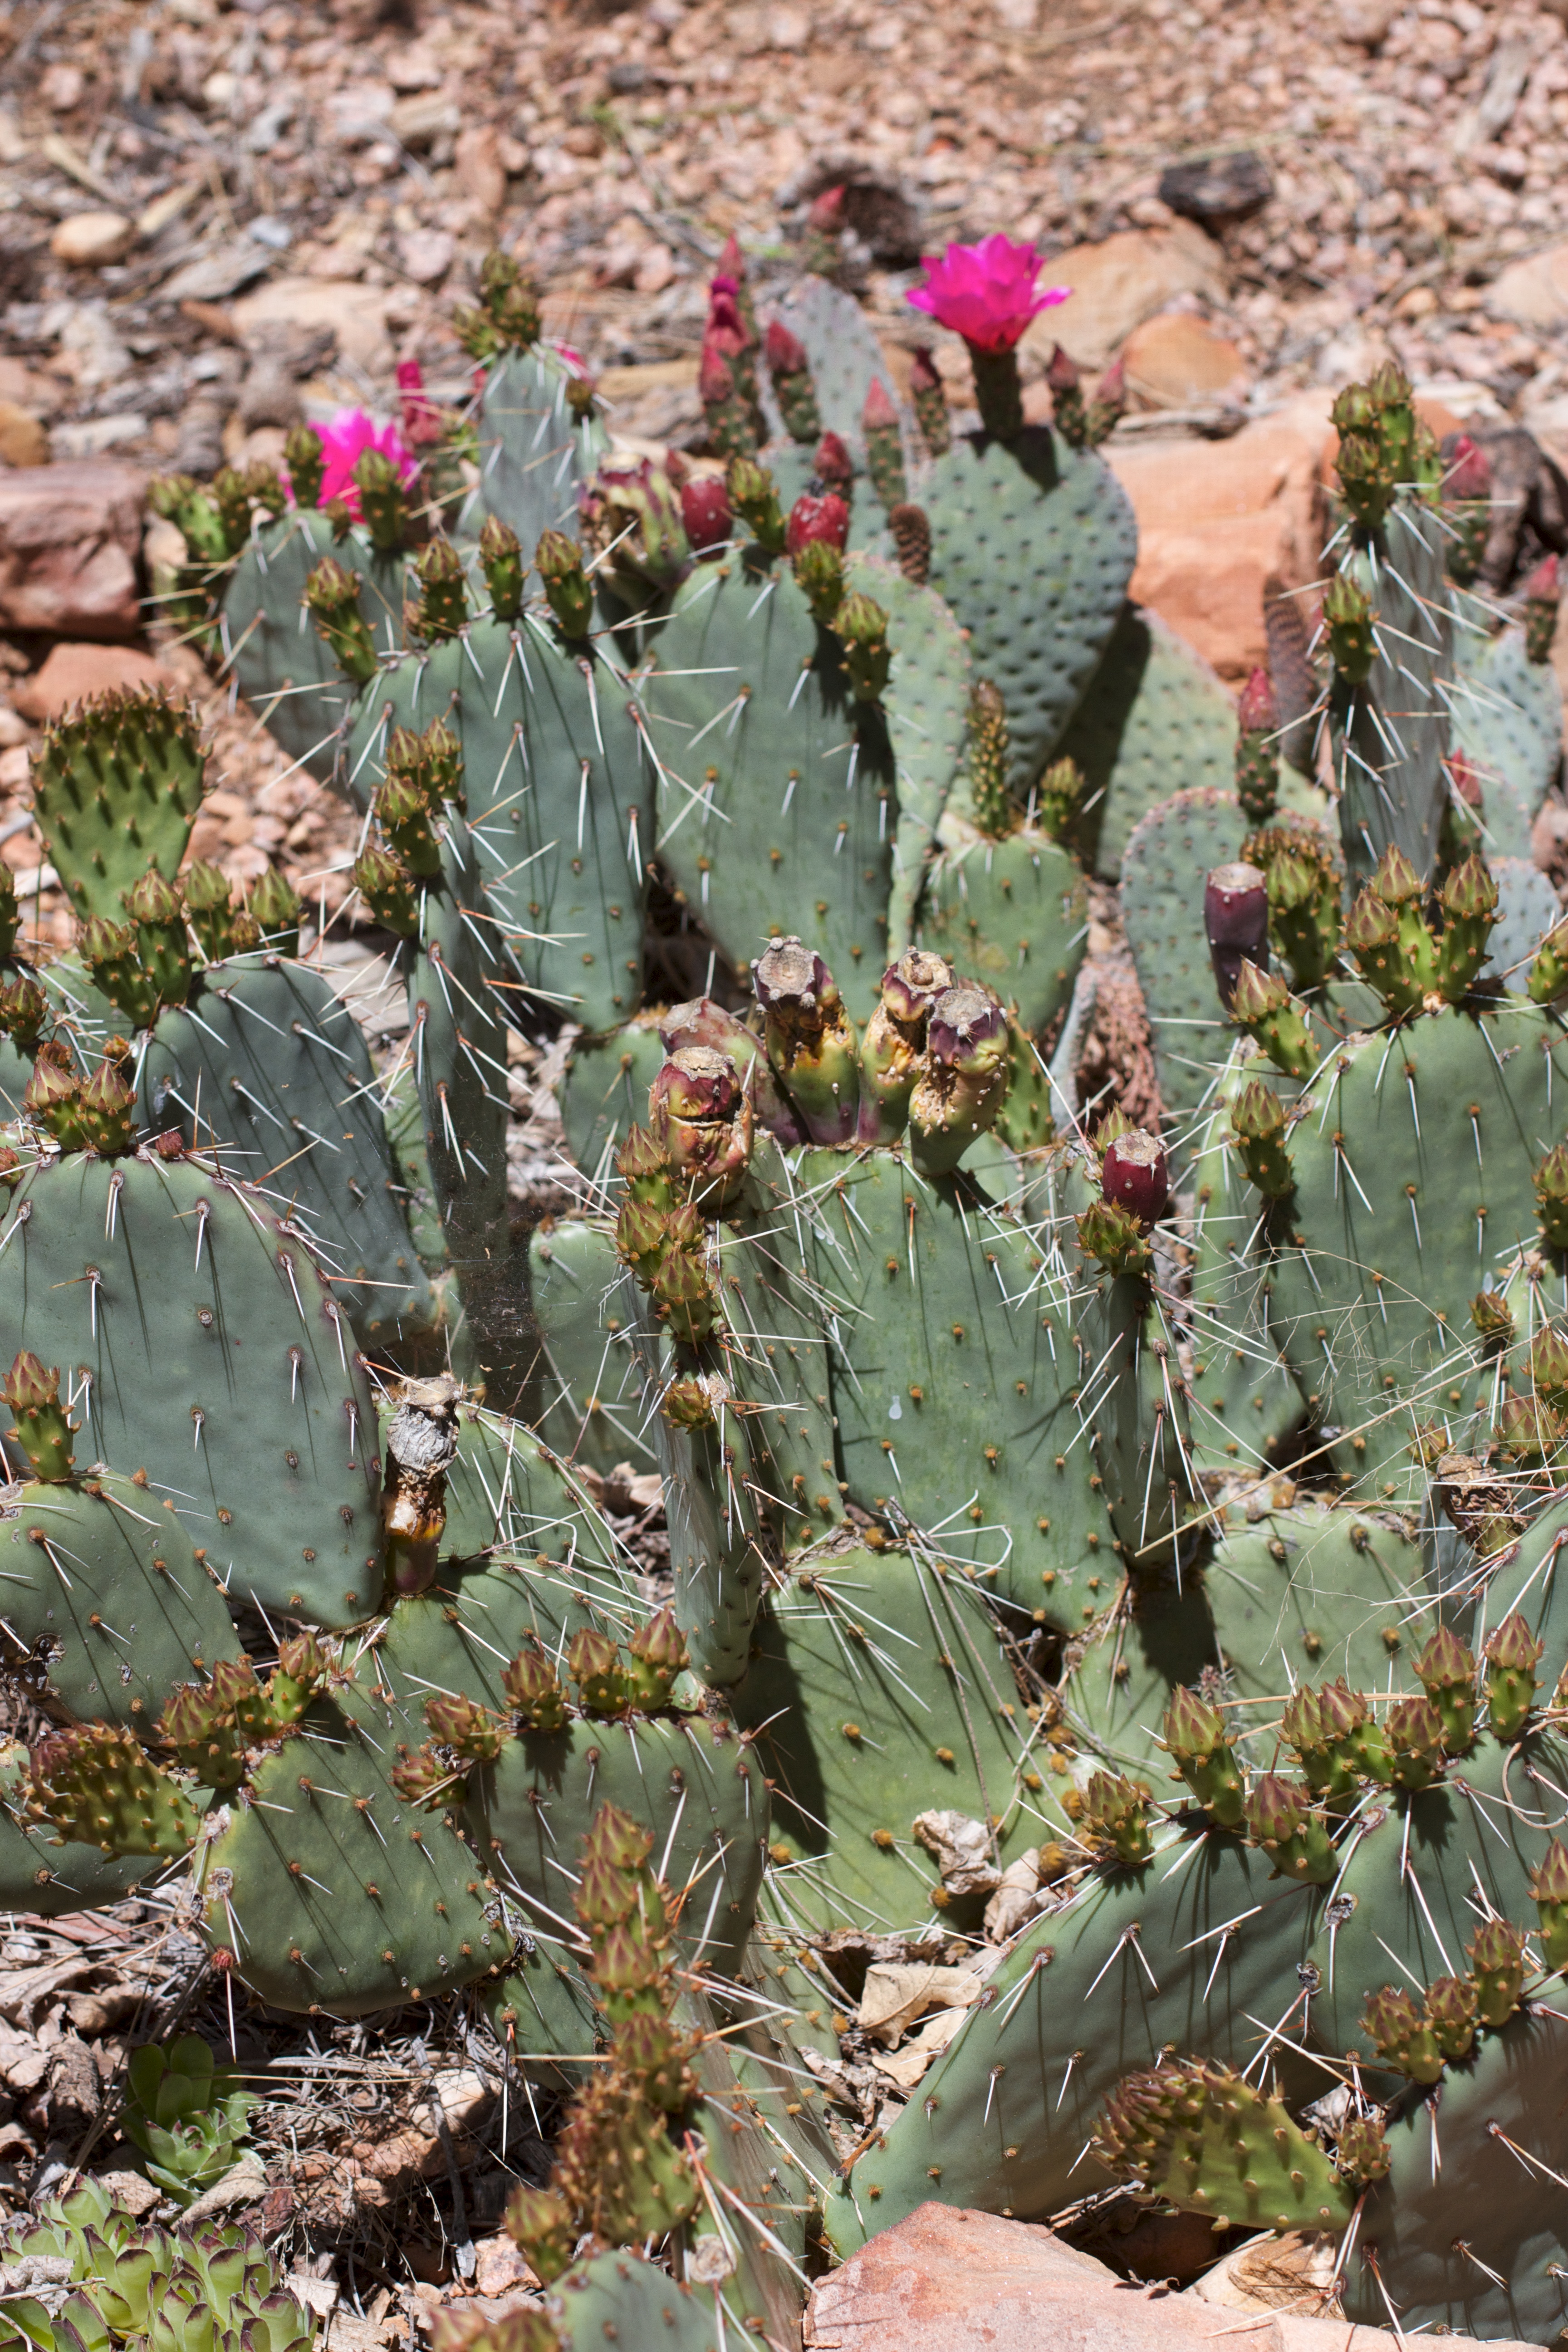
cactus, plant, desert, flower, botany, caryophyllales, flowering plant, prickly pear, annual plant, land plant, hedgehog cactus, nopal, barbary fig, eastern prickly pear